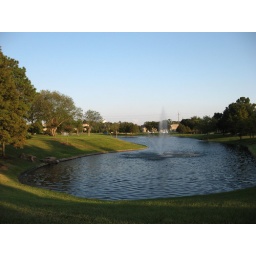
Ducks enjoy swimming at the lake at The Falls at Champion Forest in Spring Texas